Kokra (instrument)

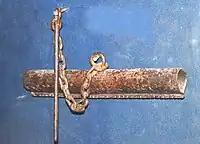

The upper half of the instrument is shaped like the comb on a cock's head, hence the name. The instrument consists of a hollow iron tube with teeth and an iron rod connected to the body by a chain.